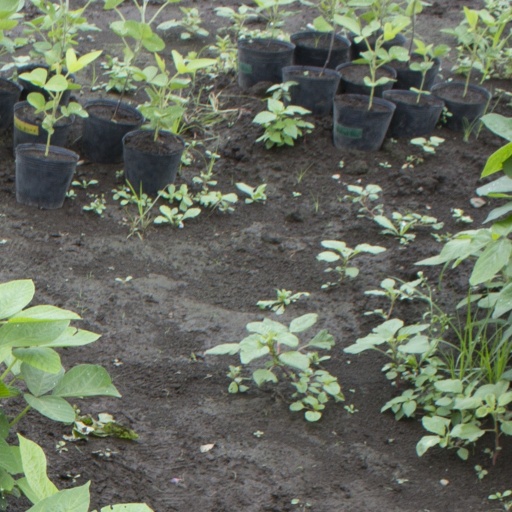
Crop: soybean